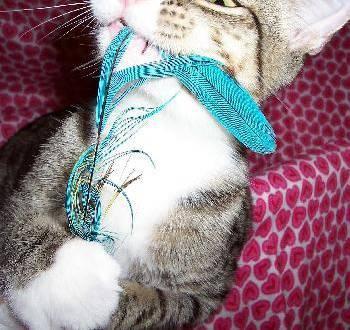
cat